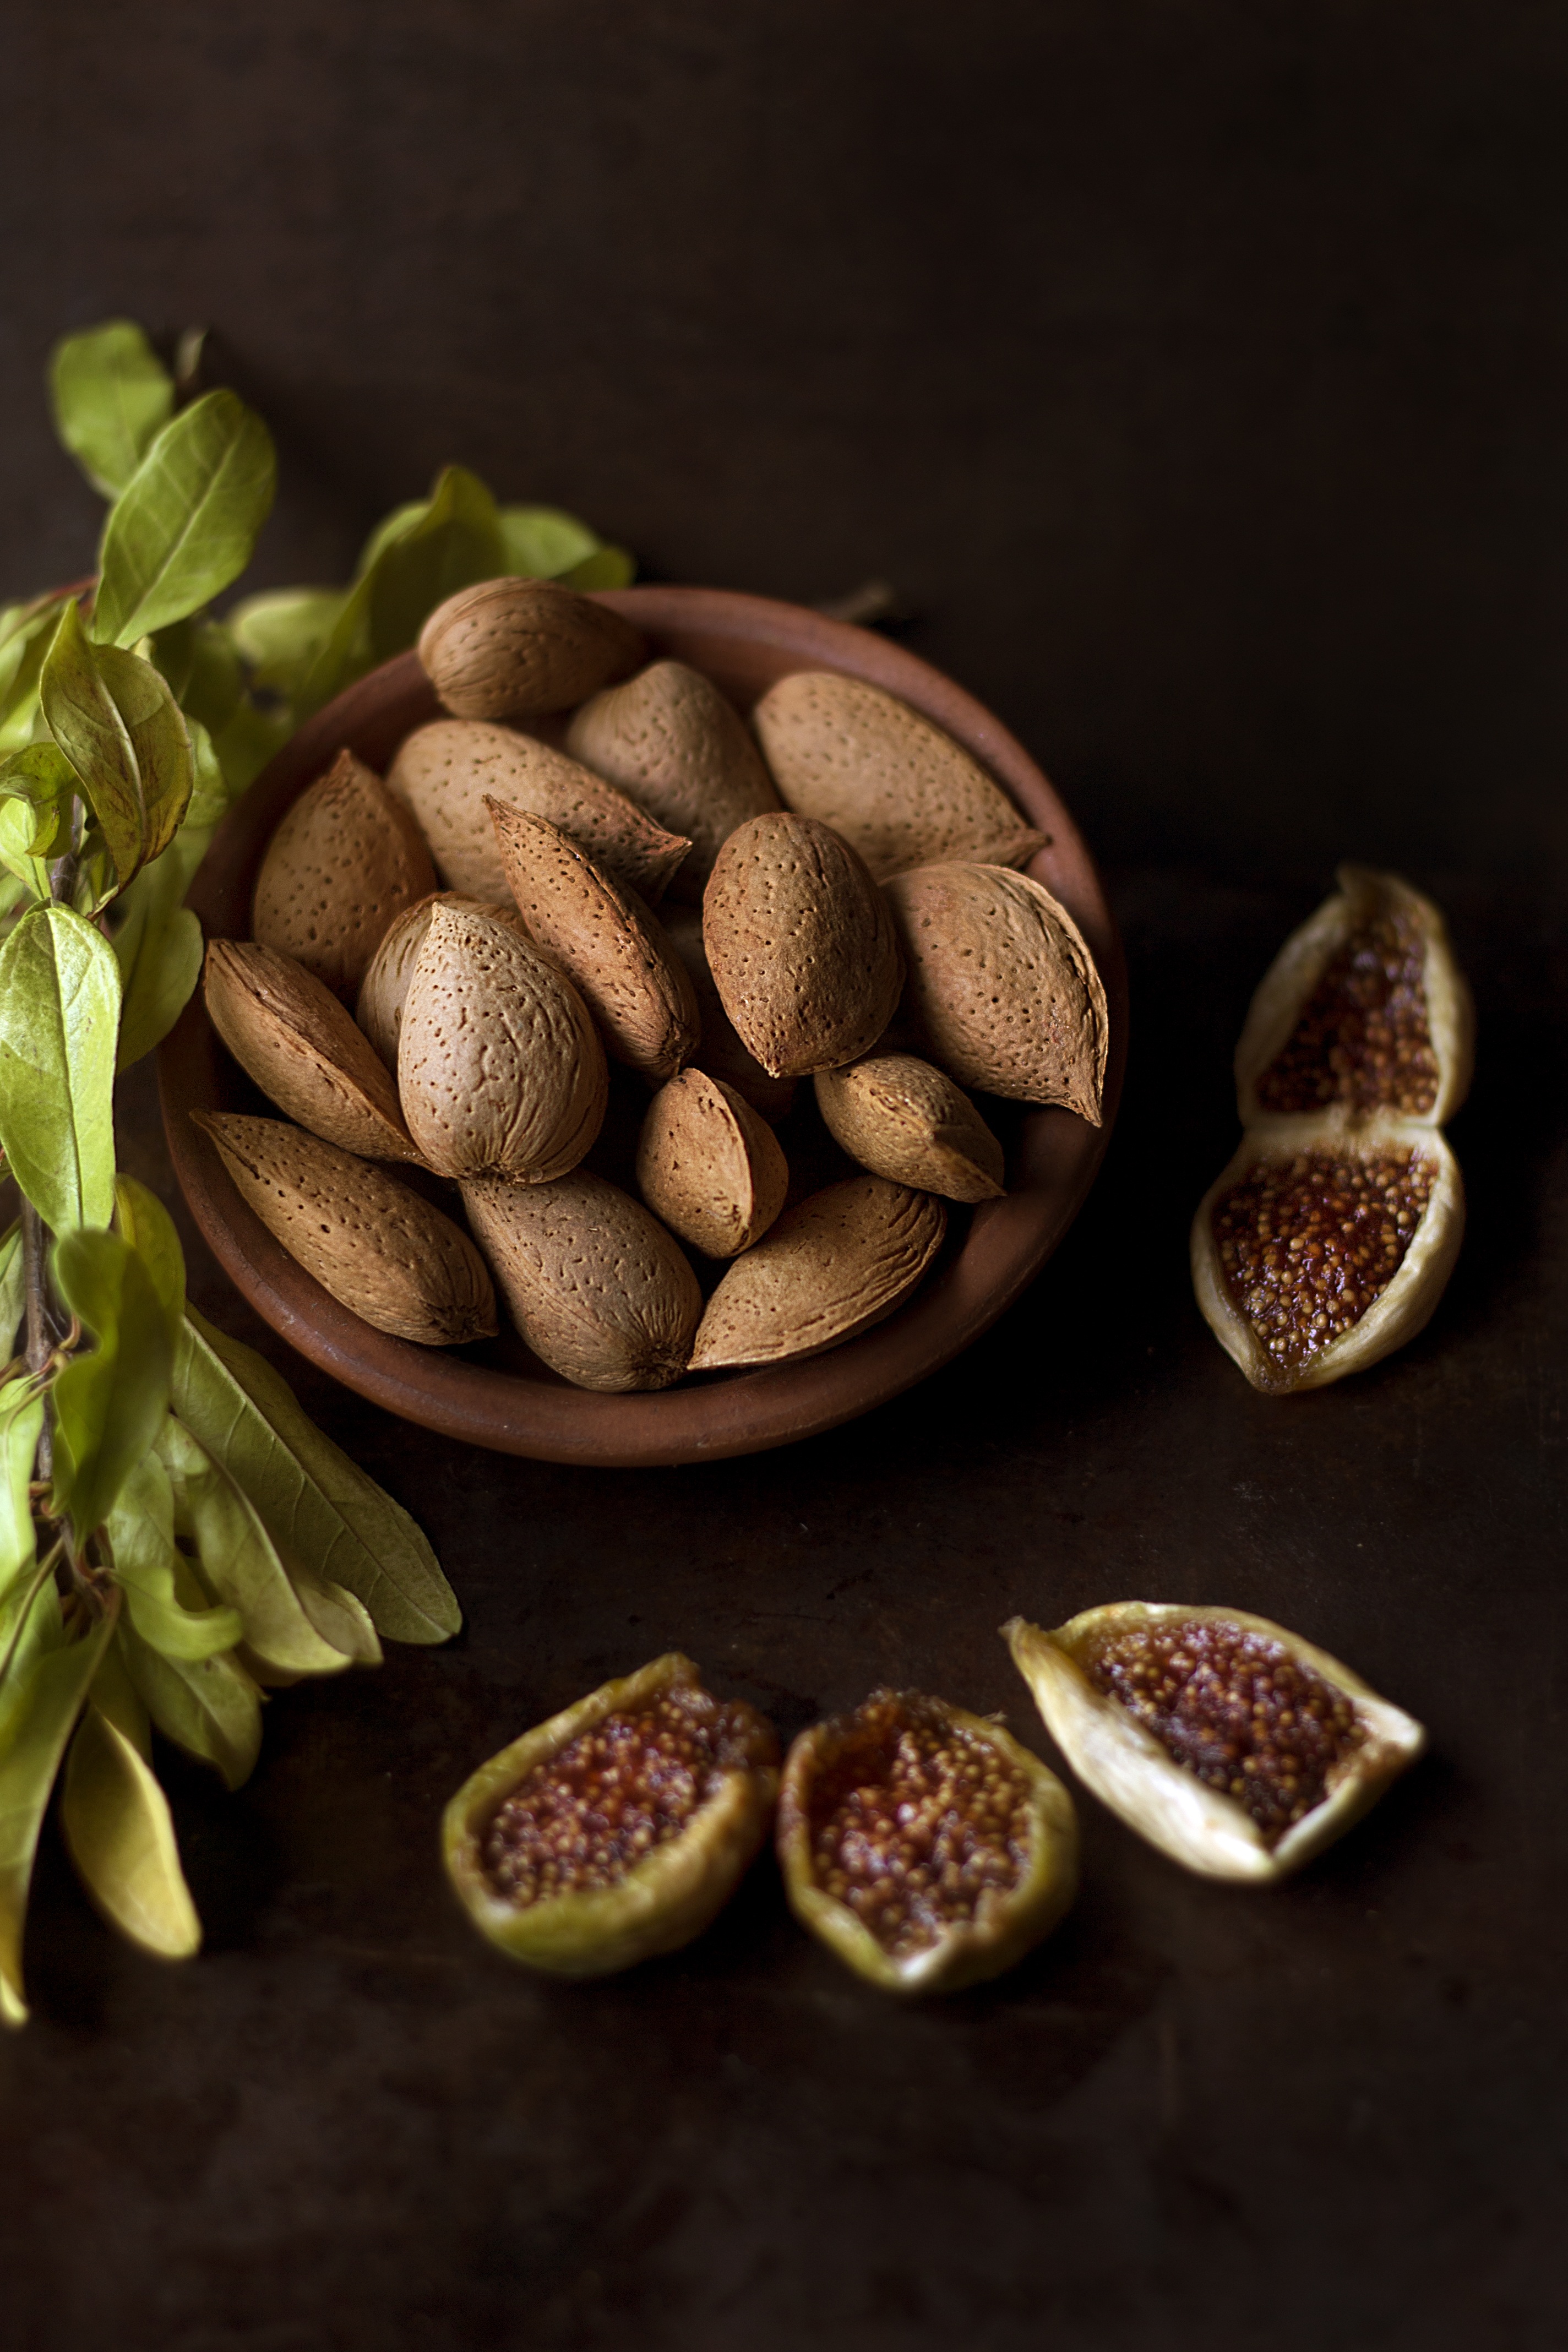
plant, fruit, bowl, food, produce, nut, snack, leaves, flavor, flowering plant, land plant, nuts seeds